William Aldrich

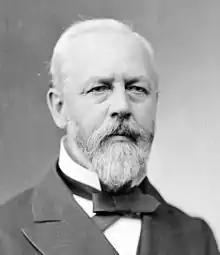

William Aldrich (January 19, 1820 – December 3, 1885) was an American Republican politician who served as Congressman from the state of Illinois.